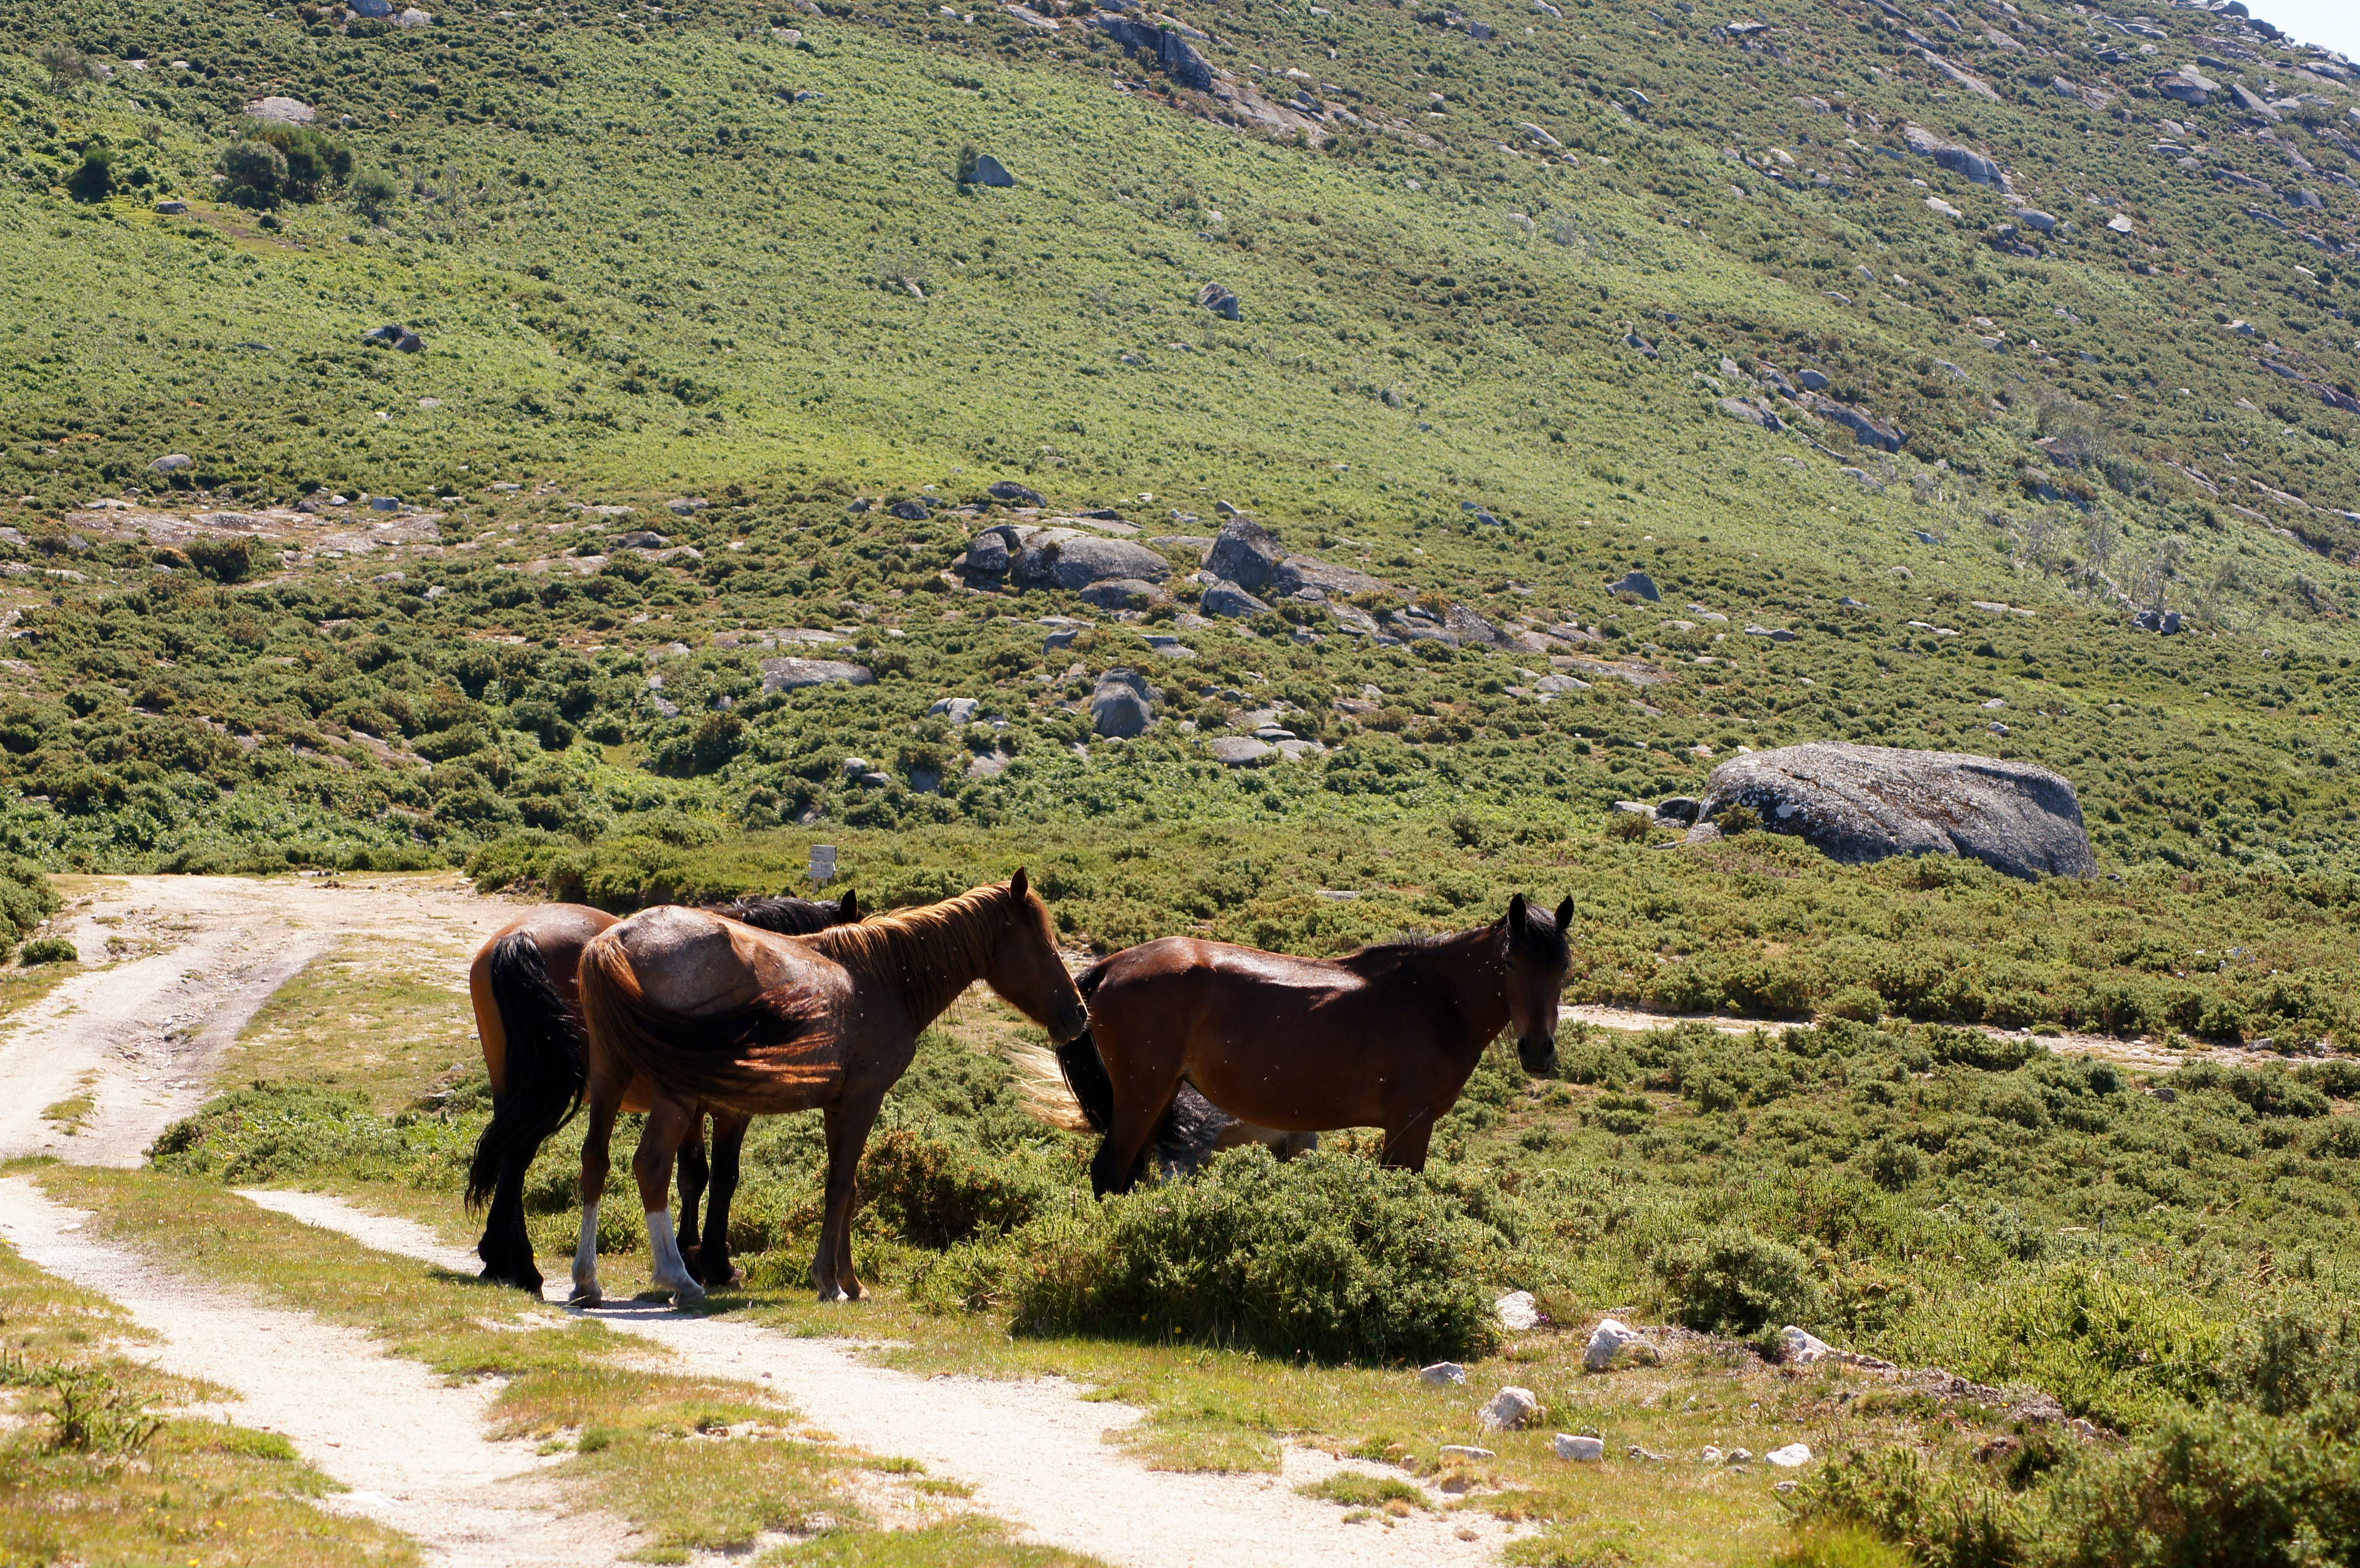
landscape, wilderness, mountain, meadow, valley, mountain range, wildlife, herd, pasture, grazing, mammal, fauna, spain, grassland, plateau, espaa, galicia, pontevedra, ecosystem, ggl1, alama, rutadaliberdade, sonya55, rural area, pack animal, mountainous landforms, cattle like mammal, horse like mammal